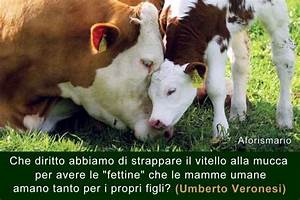
Label: cow